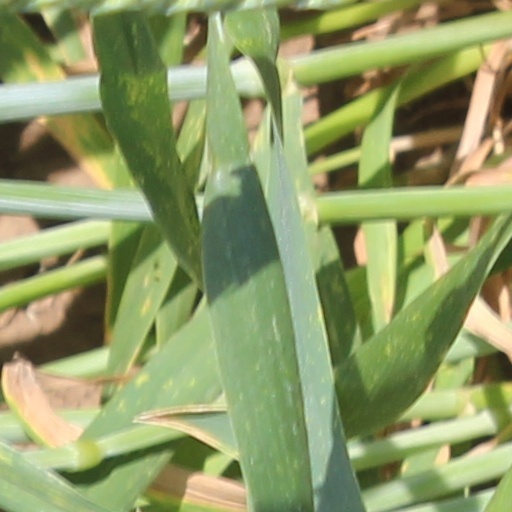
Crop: wheat